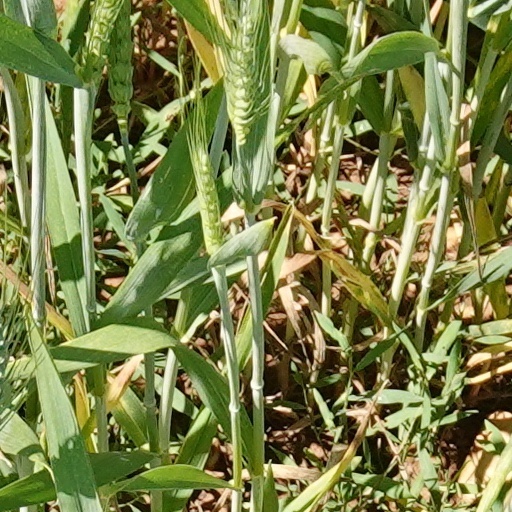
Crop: wheat